Leopold Biberti

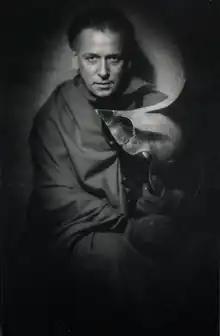
Biberti in 1968

Leopold Biberti (1894–1969) was a Swiss actor. Born as French, he got the Swiss citizens rights in 1920.